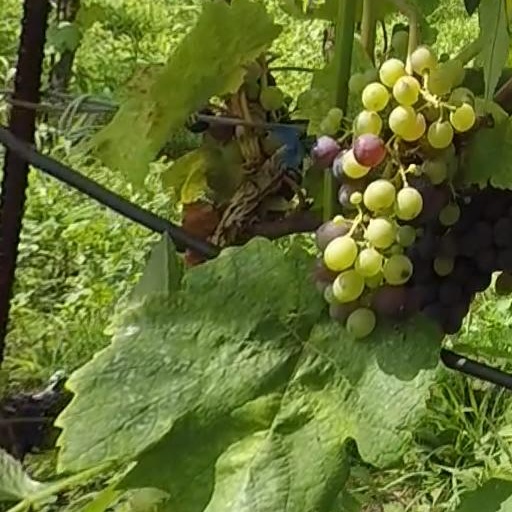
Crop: grape